Canas de Senhorim

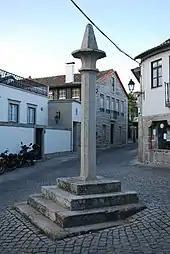
The only visible remnant of Canas de Senhorim's municipal authority, the pillory located in the town square

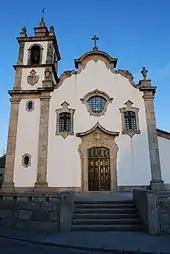
The Baroque-era parochial church of "the Saviour"

A "foral" (charter) was issued in April 1196 by King Sancho I, and later confirmed by King Manuel I that granted the region the status of municipality, including its one parish.